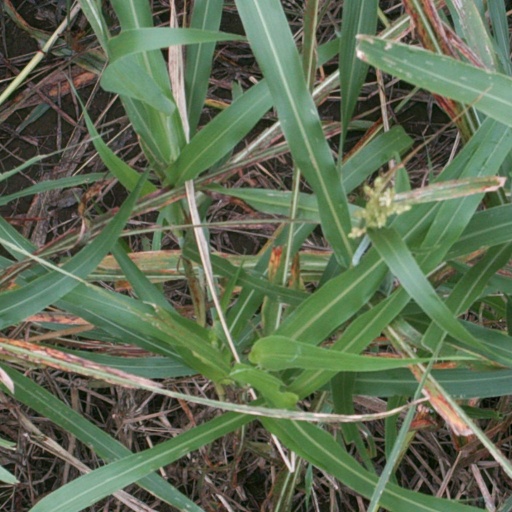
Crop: sorghum